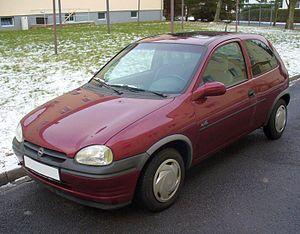
La Chevrolet Sail est une automobile de la marque américaine Chevrolet destinée au marché chinois. C'était une Opel Corsa de 1993 « regriffée ». Il existe plusieurs variantes : trois volumes, quatre portes ou break.